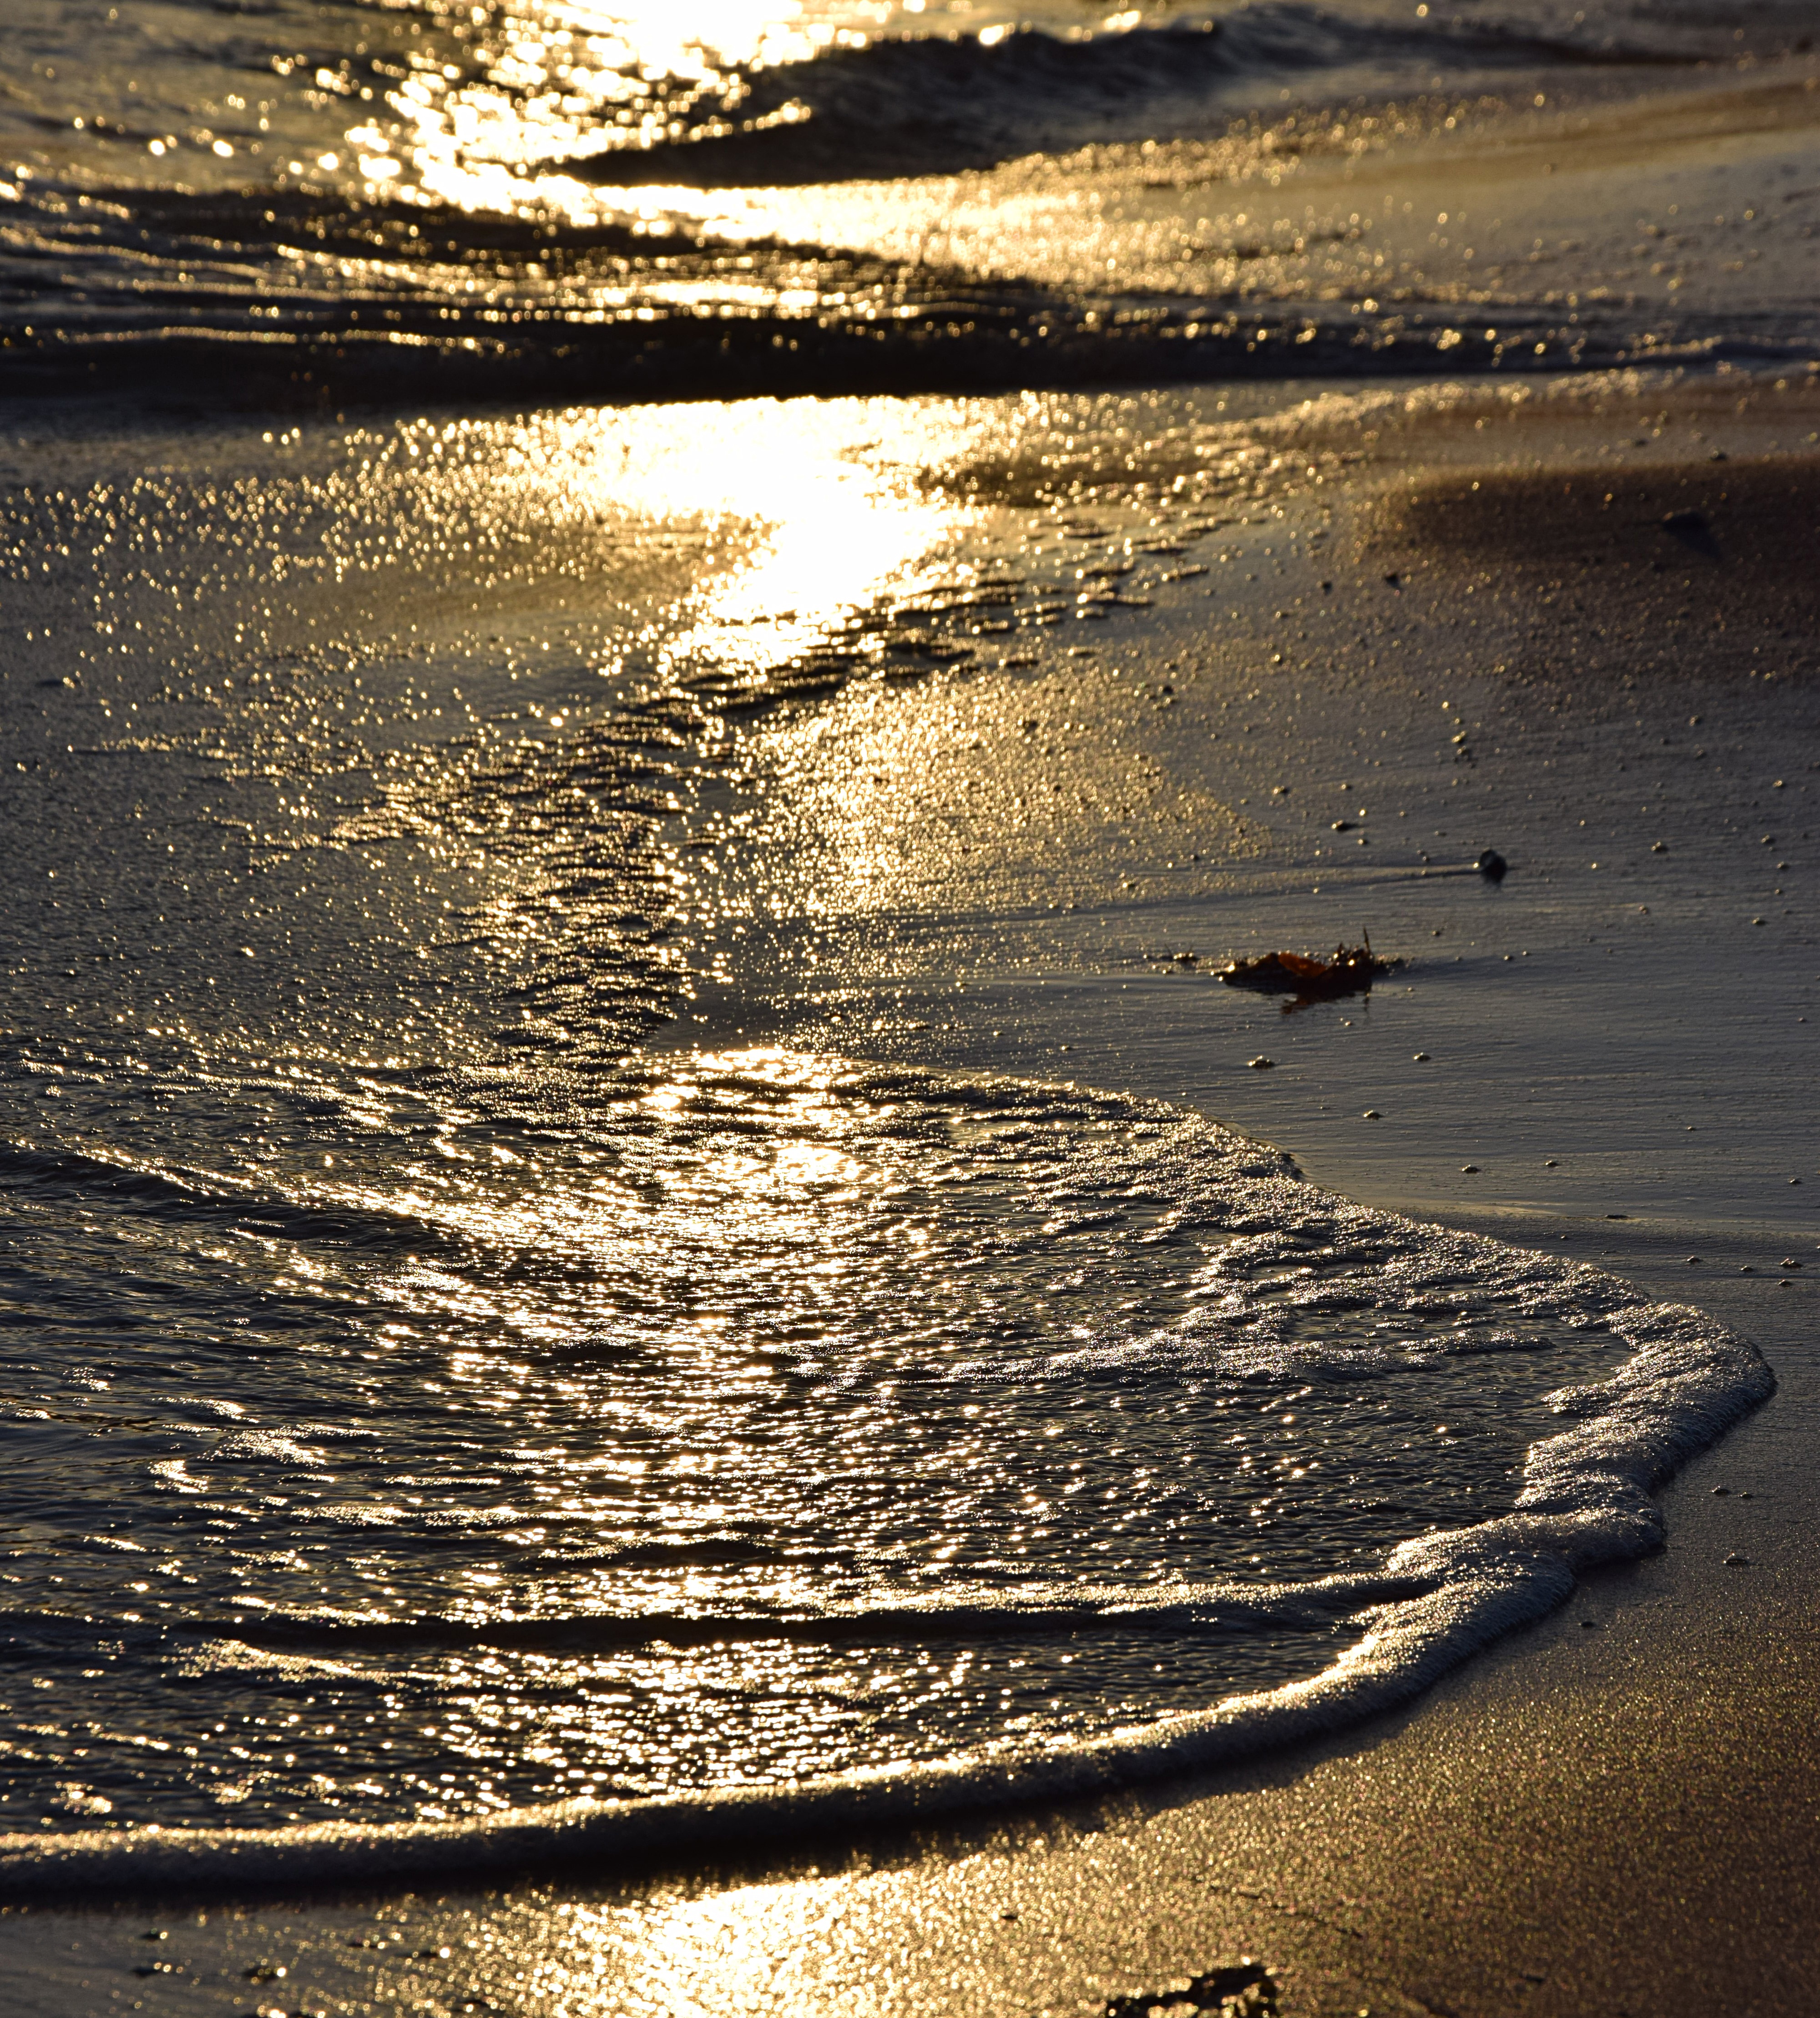
beach, sea, coast, water, nature, sand, rock, ocean, horizon, sunrise, sunset, sunlight, morning, shore, wave, wet, dawn, dusk, foam, evening, reflection, spray, bay, material, body of water, binz, baltic sea, mudflat, wind wave